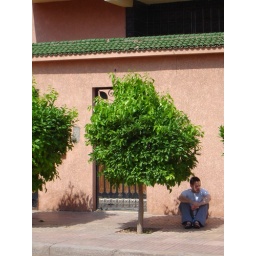
Gareth under an orange tree